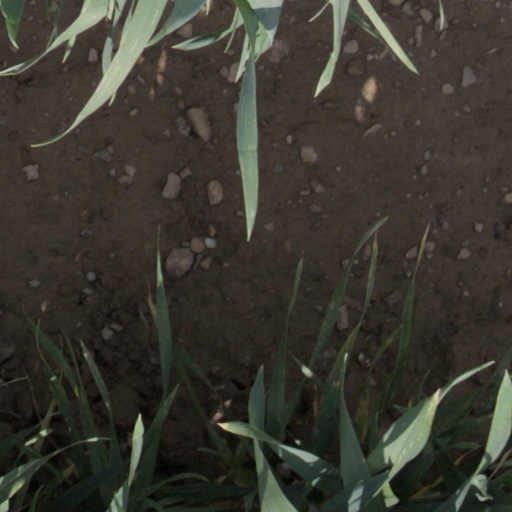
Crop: wheat